Nabataean architecture

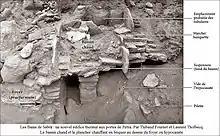
Hot basin and the hypocaust of the thermas of Sabra.

The heating system with the hypocaust worked by forcing hot air and smoke to circulate under a suspended floor raised by pillars (pilae). The heat radiated through the floor, heating the floor surface as well as the room and bath above. This heating system was invented by the Greeks in the 3rd century BC with an inefficient "proto-hypocaust", which used ducts placed under the floors and inside the walls, bringing hot air into rooms to be heated. The system was perfected by the Romans, with the principle of the suspended ceiling - Suspensura - in the 2nd century BC. known to be the hypocaust of Vitruvius, who himself adds: "There are discoveries which, we know, date only from our time". “..."The tubulus is a ceramic (terracotta) heating pipe developed by the Romans to create wall cavities through which hot air could circulate. An extension of the hypocaust system, tubuli systems, were one of the most advanced heating systems used in antiquity, and were used throughout the Roman Empire"..."